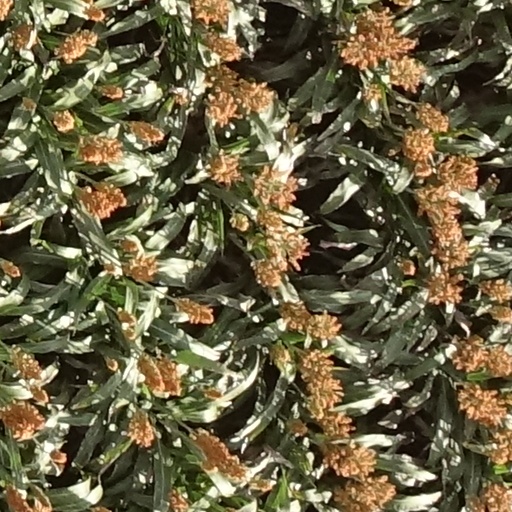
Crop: sorghum